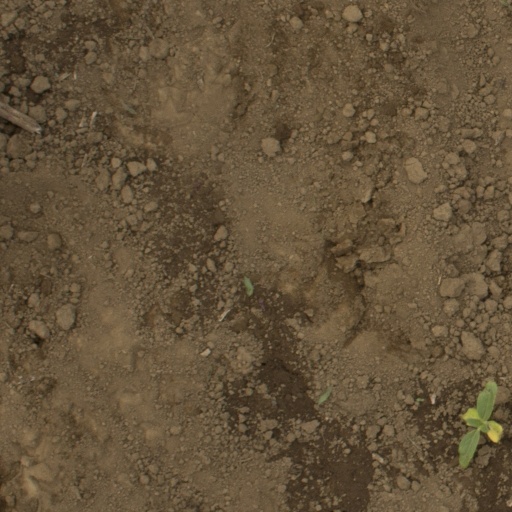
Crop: Jerusalem artichoke